Elliott Sadler

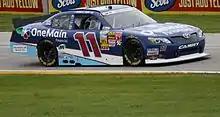
2013 JGR car at Road America

In late-2010, Sadler was at a crossroads in his career. He admitted in an interview that he wasn't enjoying the sport any longer. He had gone winless for 6 seasons, and was making no progress in his efforts to winning a championship. By the persuasion of former teammate Dale Jarrett, Sadler stepped down from the Cup Series to try to make a living in the lower-divisions.